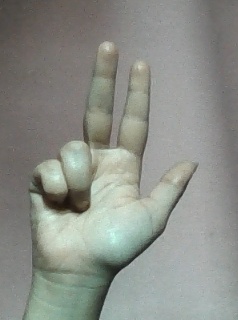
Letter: al